The Pulpit (Washington)

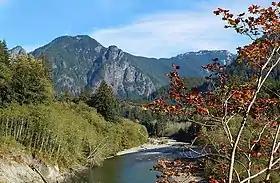
The Pulpit (left) with Preacher Mountain

The Pulpit is located in the marine west coast climate zone of western North America. Most weather fronts originating in the Pacific Ocean travel northeast toward the Cascade Mountains. As fronts approach, they are forced upward by the peaks of the Cascade Range, causing them to drop their moisture in the form of rain or snow onto the Cascades (Orographic lift). As a result, the west side of the Cascades experiences high precipitation, especially during the winter months in the form of snowfall. Because of maritime influence, snow tends to be wet and heavy, resulting in high avalanche danger. During winter months, weather is usually cloudy, but due to high pressure systems over the Pacific Ocean that intensify during summer months, there is often little or no cloud cover during the summer.